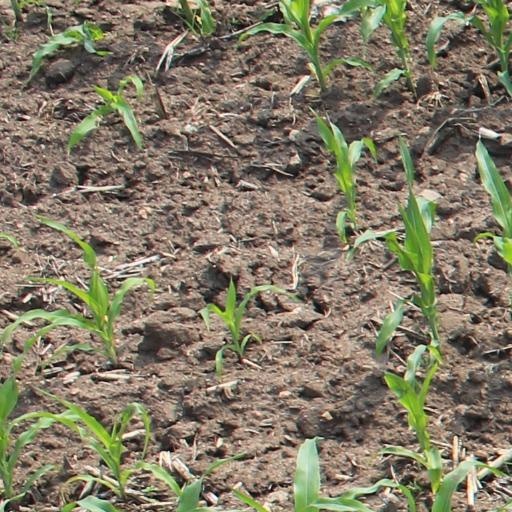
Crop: maize; corn